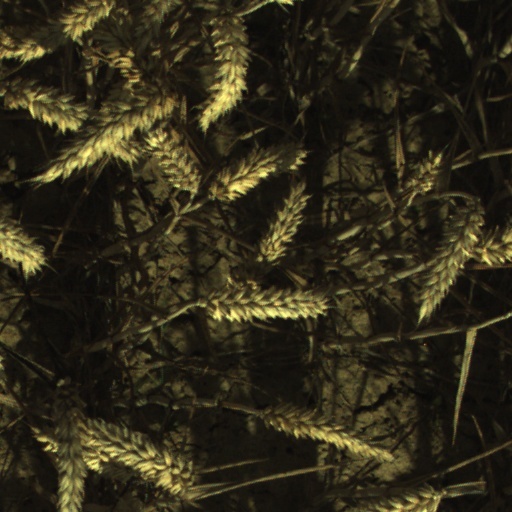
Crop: wheat